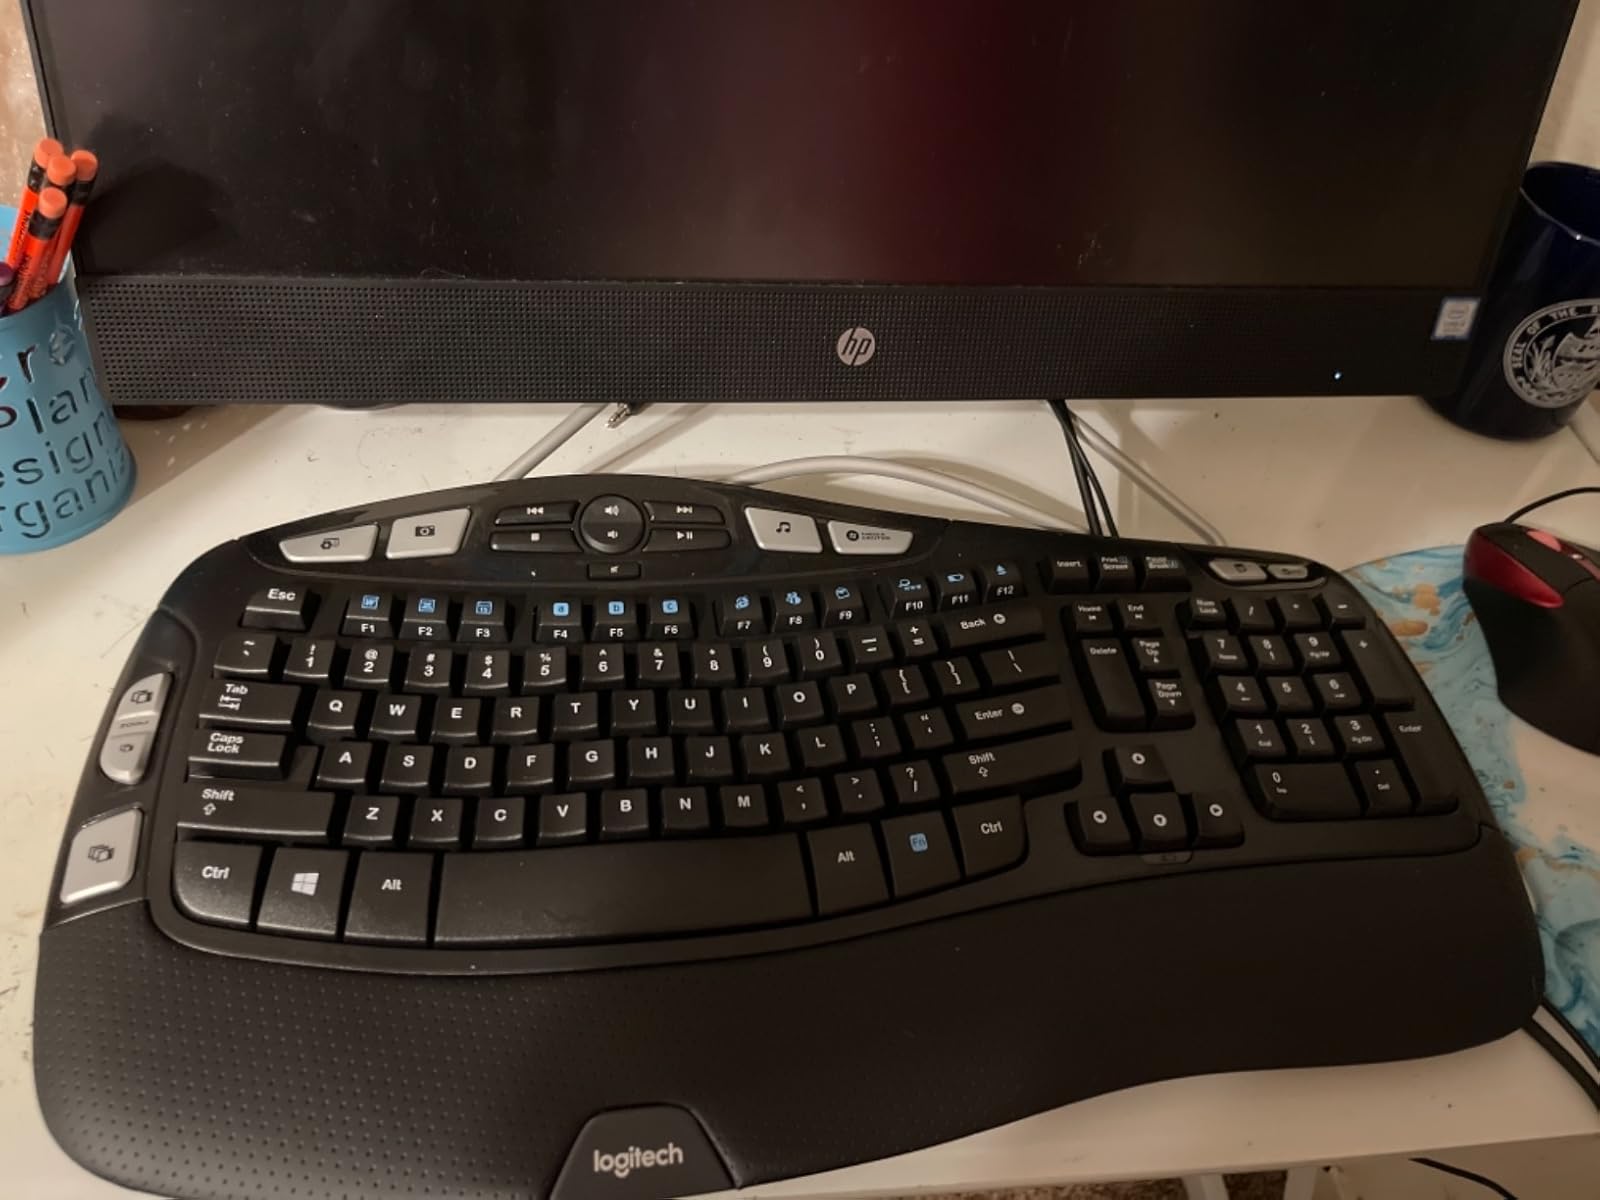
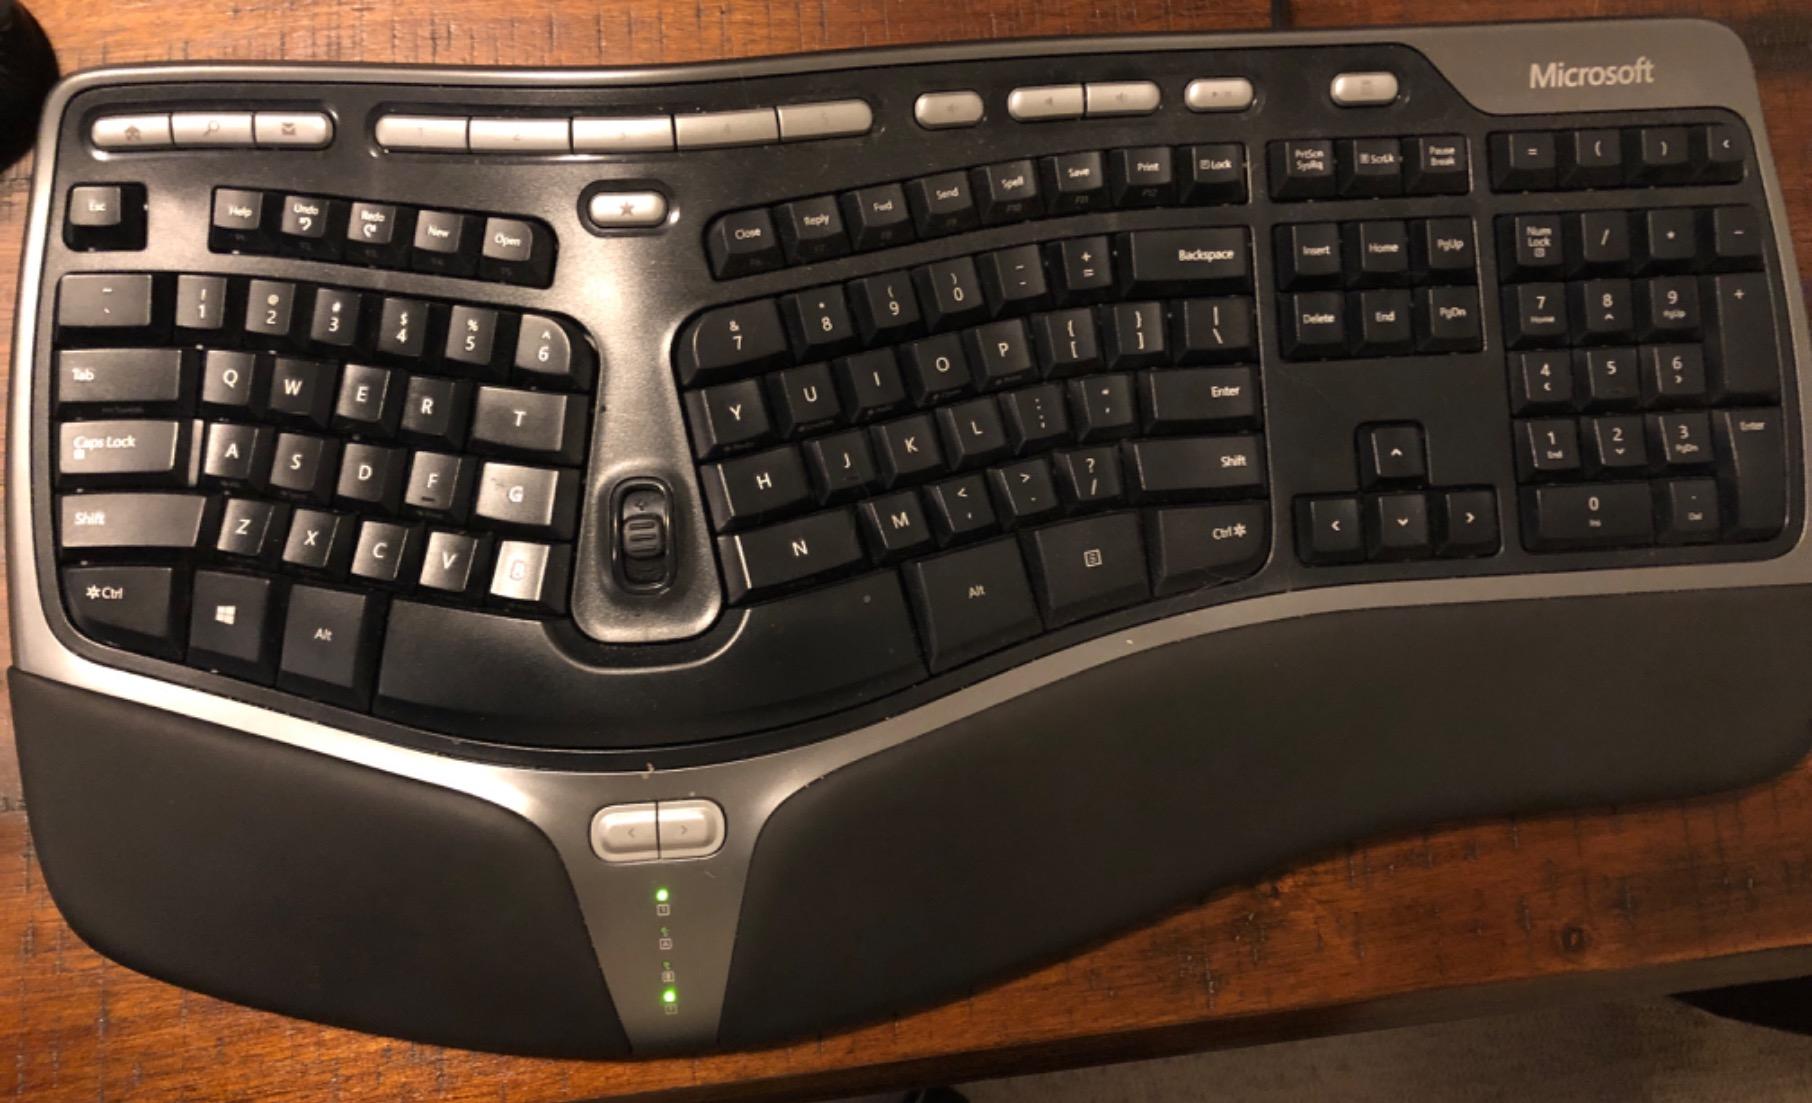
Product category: keyboard
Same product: no